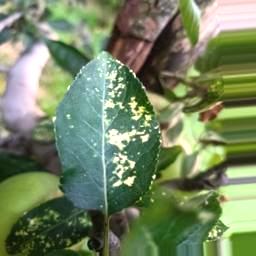
Label: Apple_Mosaic